George Vernadsky

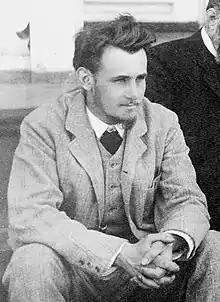
Vernadsky in Poltava in 1908

In 1927, Michael Rostovtzeff and Frank A. Golder offered Vernadsky a position at Yale University in the United States. At Yale, he first served as a research associate in history (1927–1946), and then became a full professor of Russian history in 1946. He served in that position until his retirement in 1956. He died in New Haven on June 12, 1973.